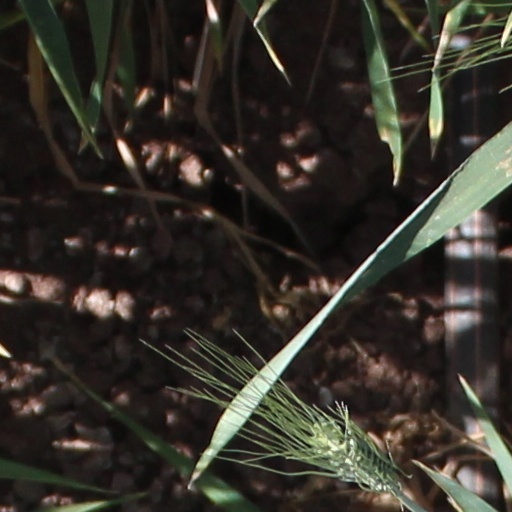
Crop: wheat